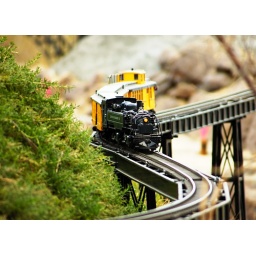
This train is taking us out of the company of animals and plants. This is the last shot in this series....